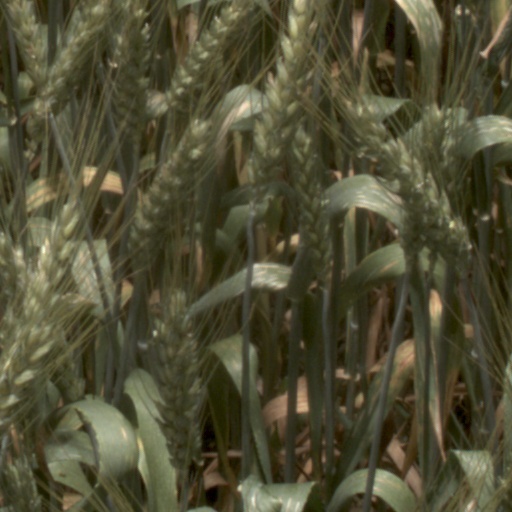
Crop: wheat